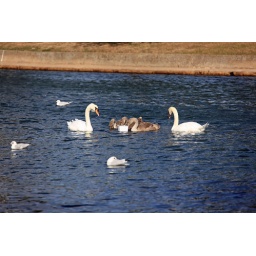
Water, water everywhere, but only a drop to drink in this plastic tub.